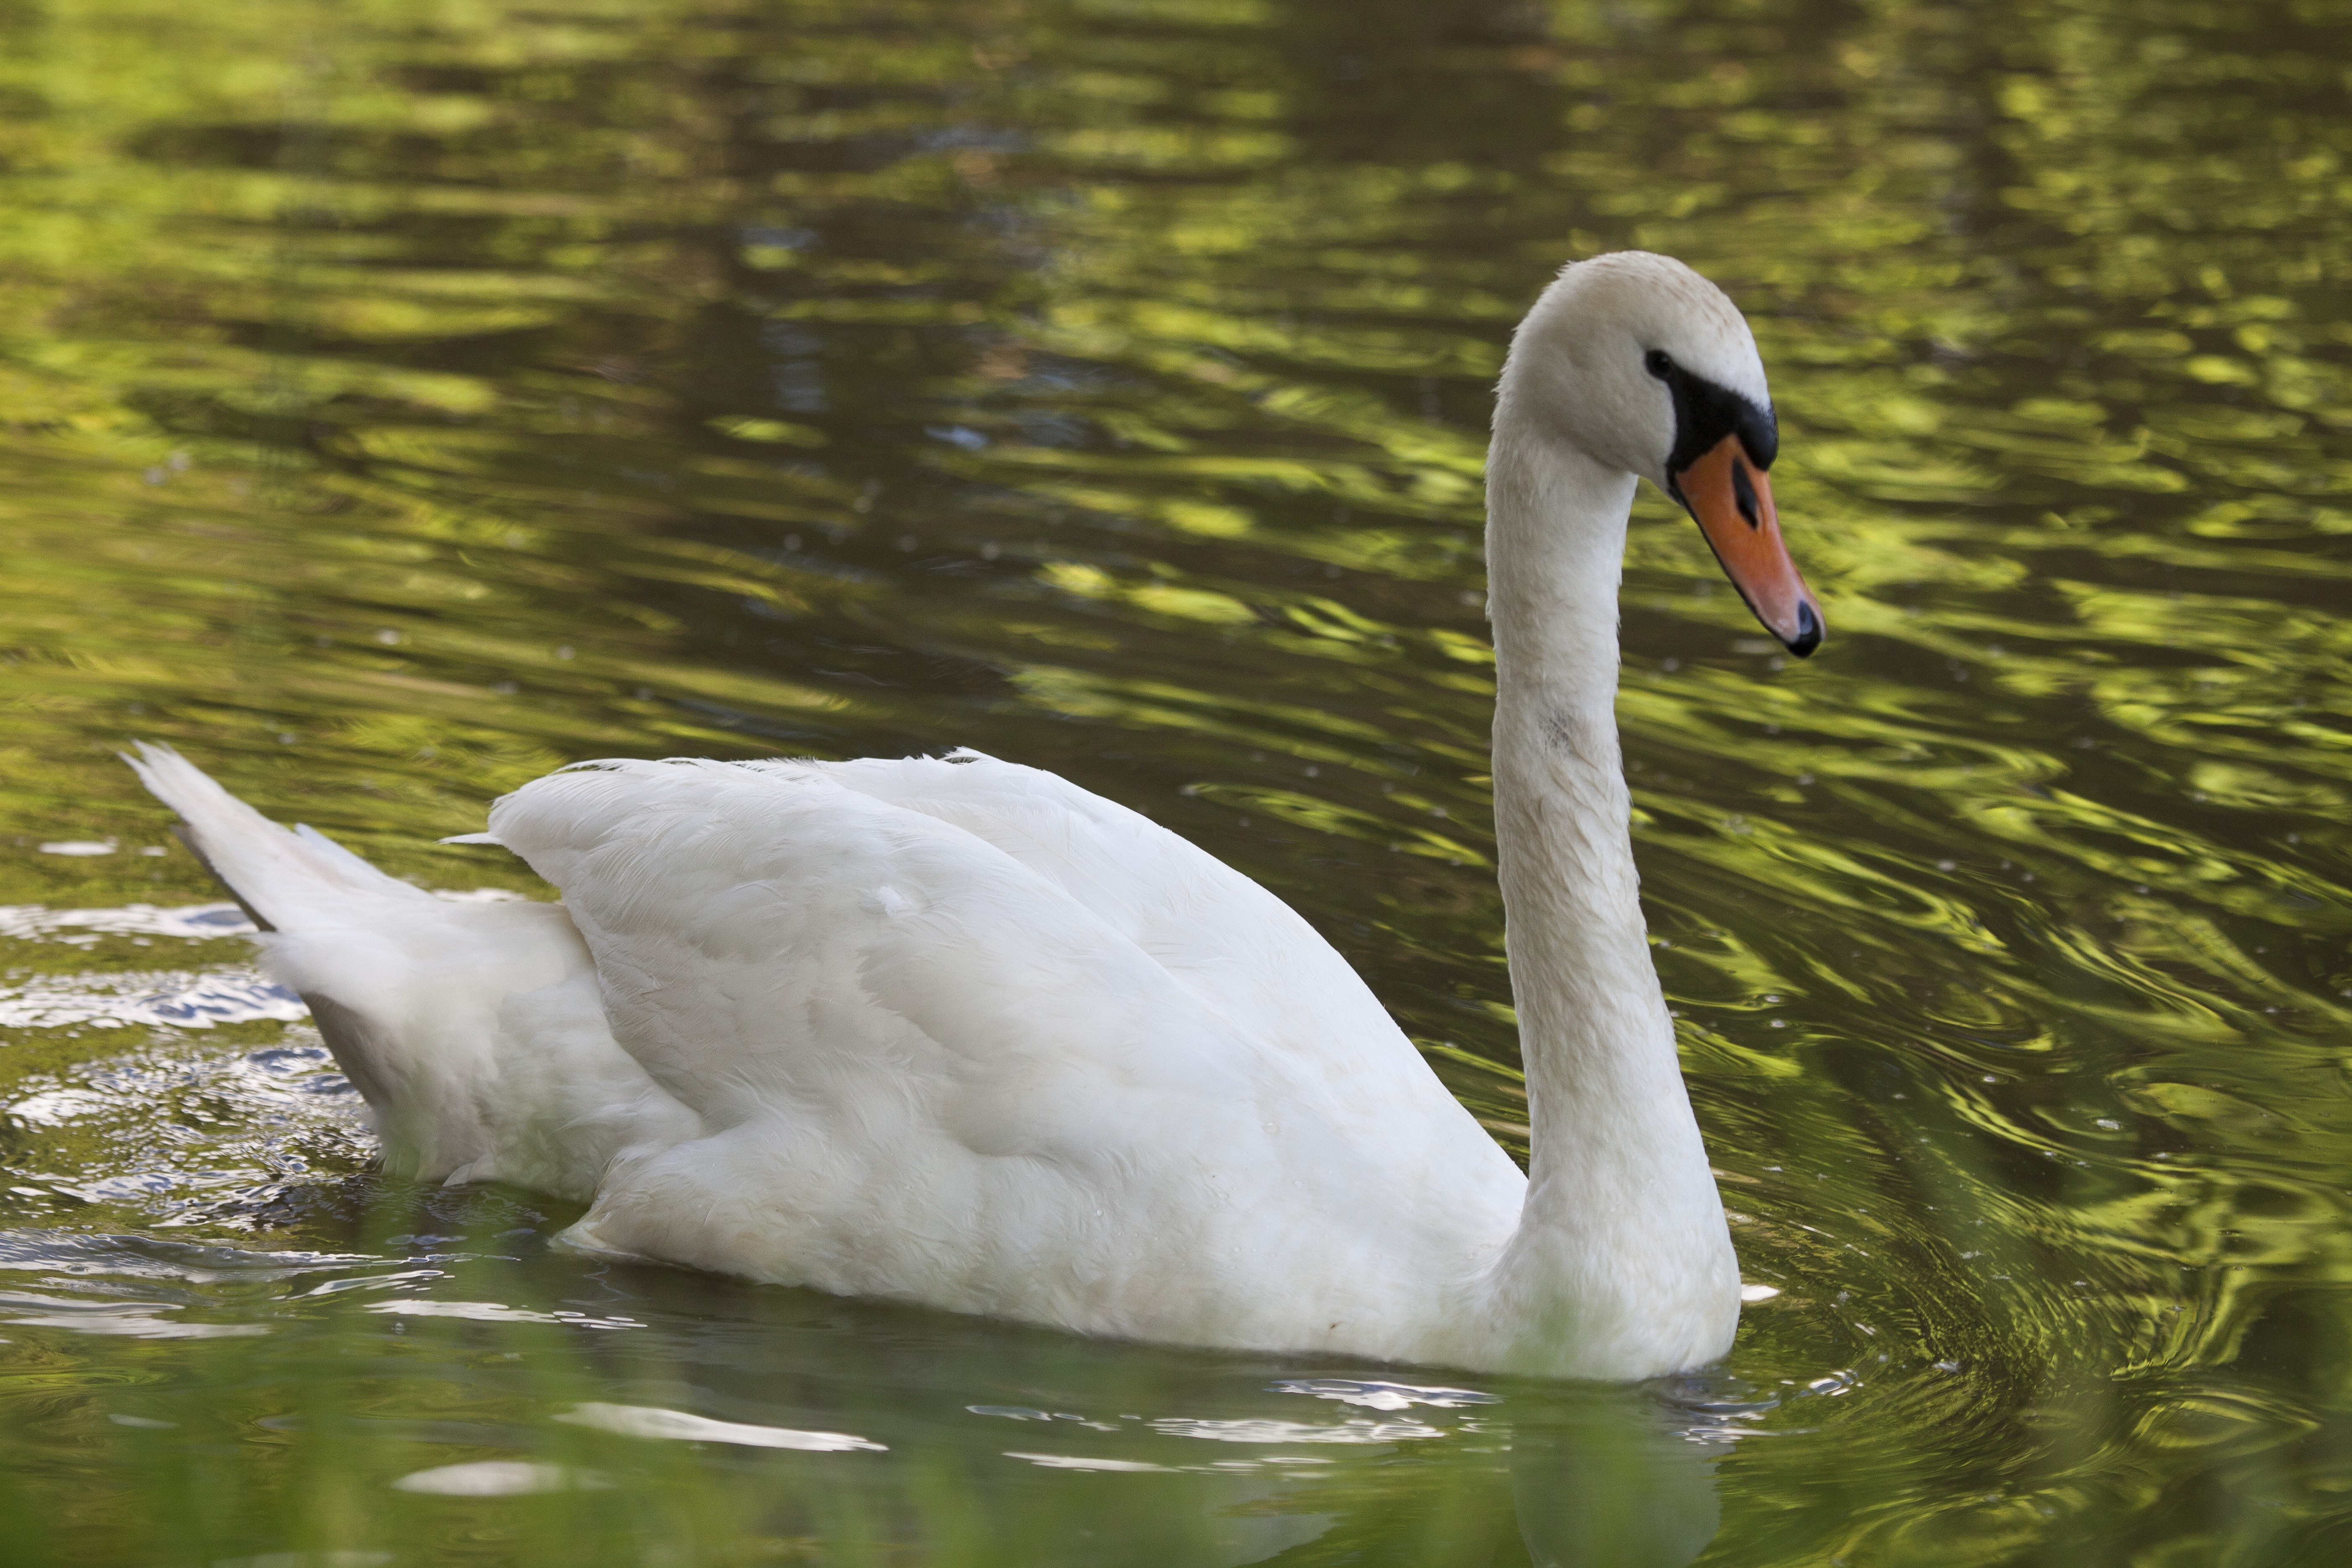
nature, bird, wing, animal, canal, wildlife, reflection, beak, peaceful, fauna, swan, grace, vertebrate, waterfowl, water bird, graceful, great egret, ducks geese and swans